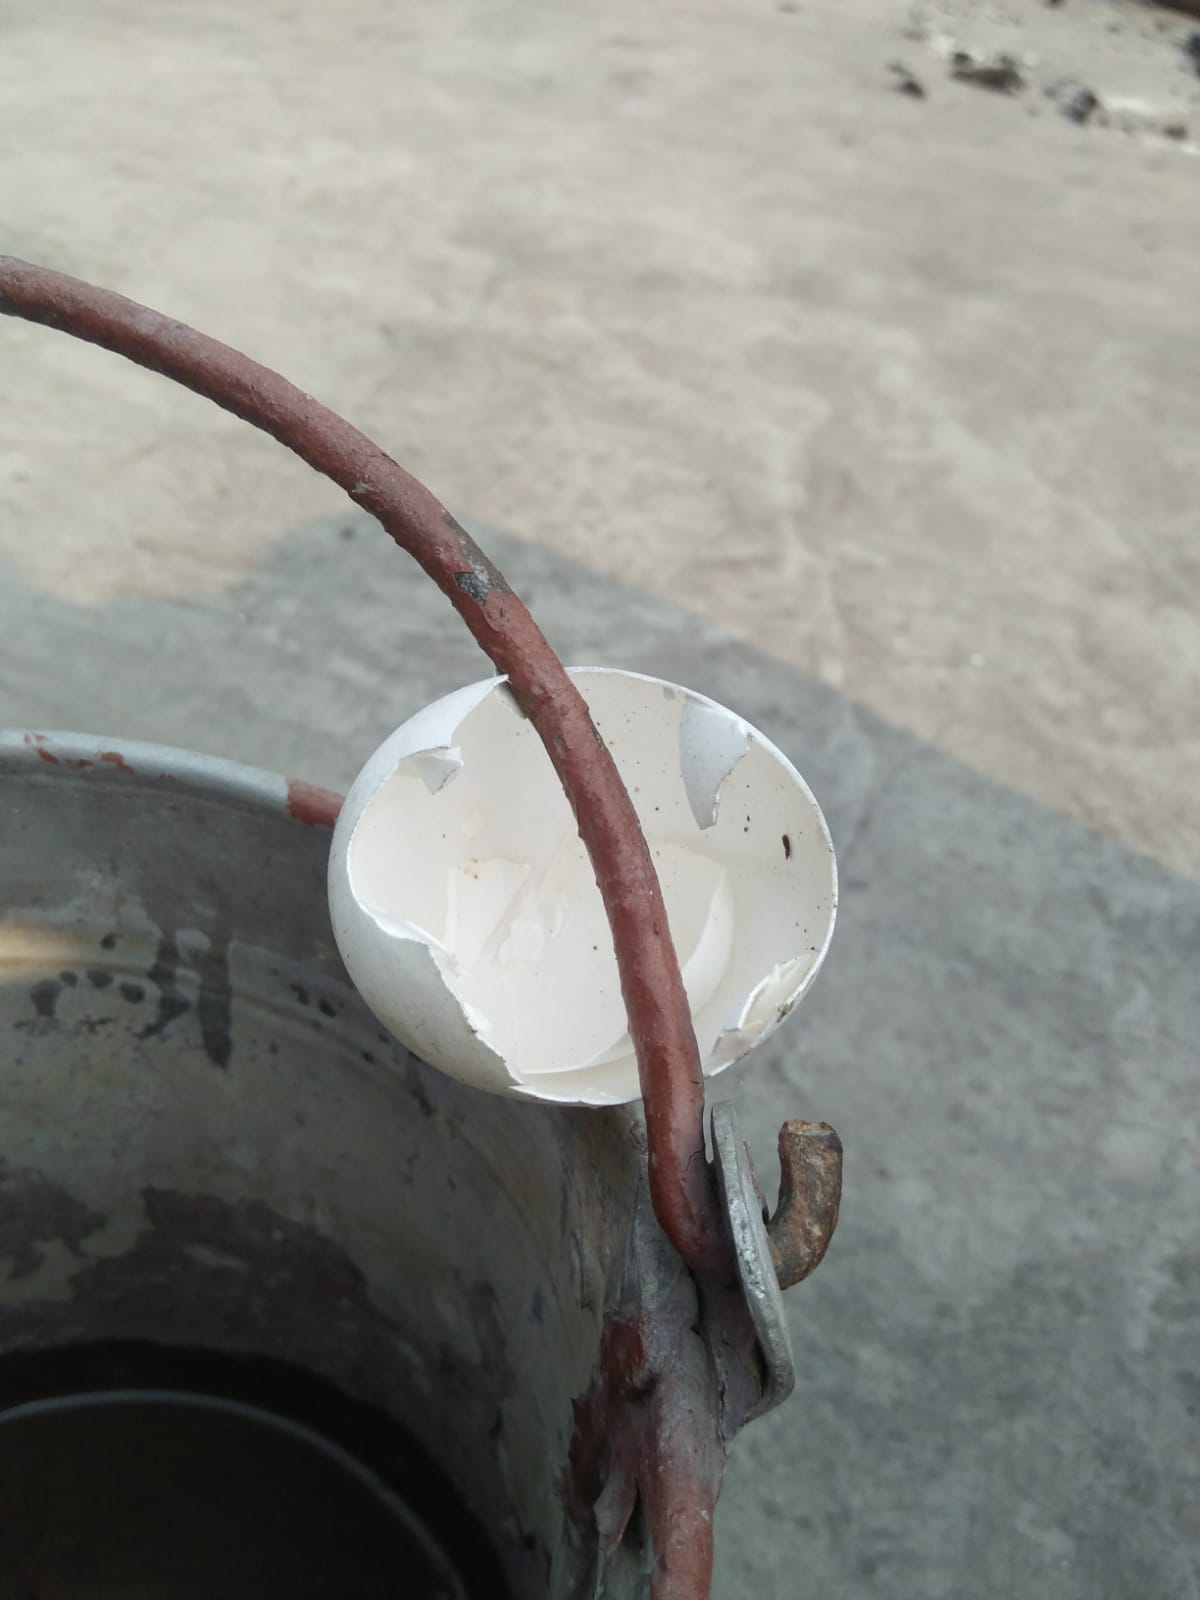
Label: eggshells